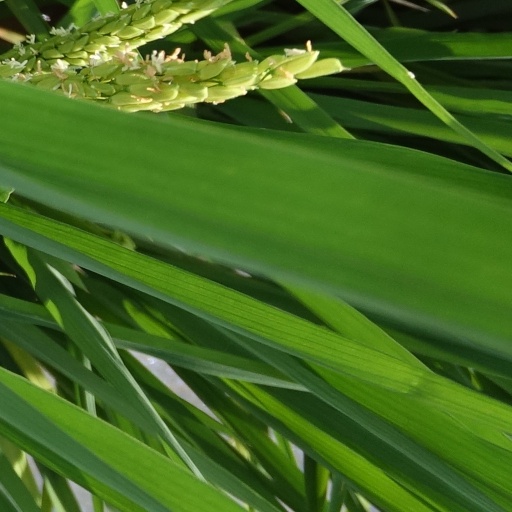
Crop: rice